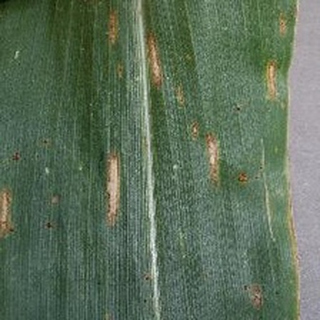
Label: corn_gray_leaf_spot